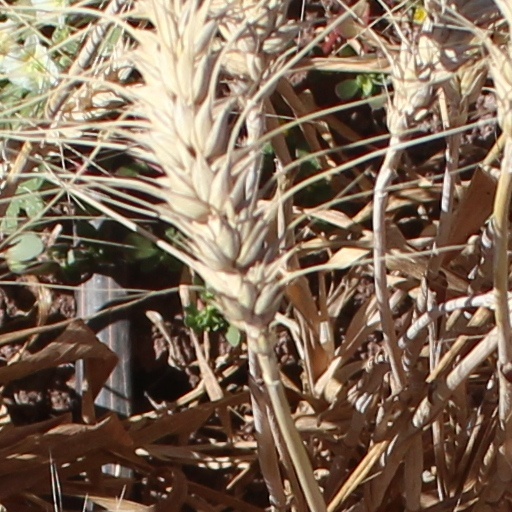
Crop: wheat